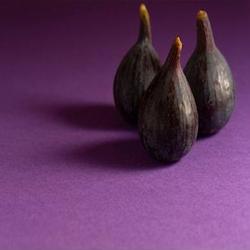
Label: Fig